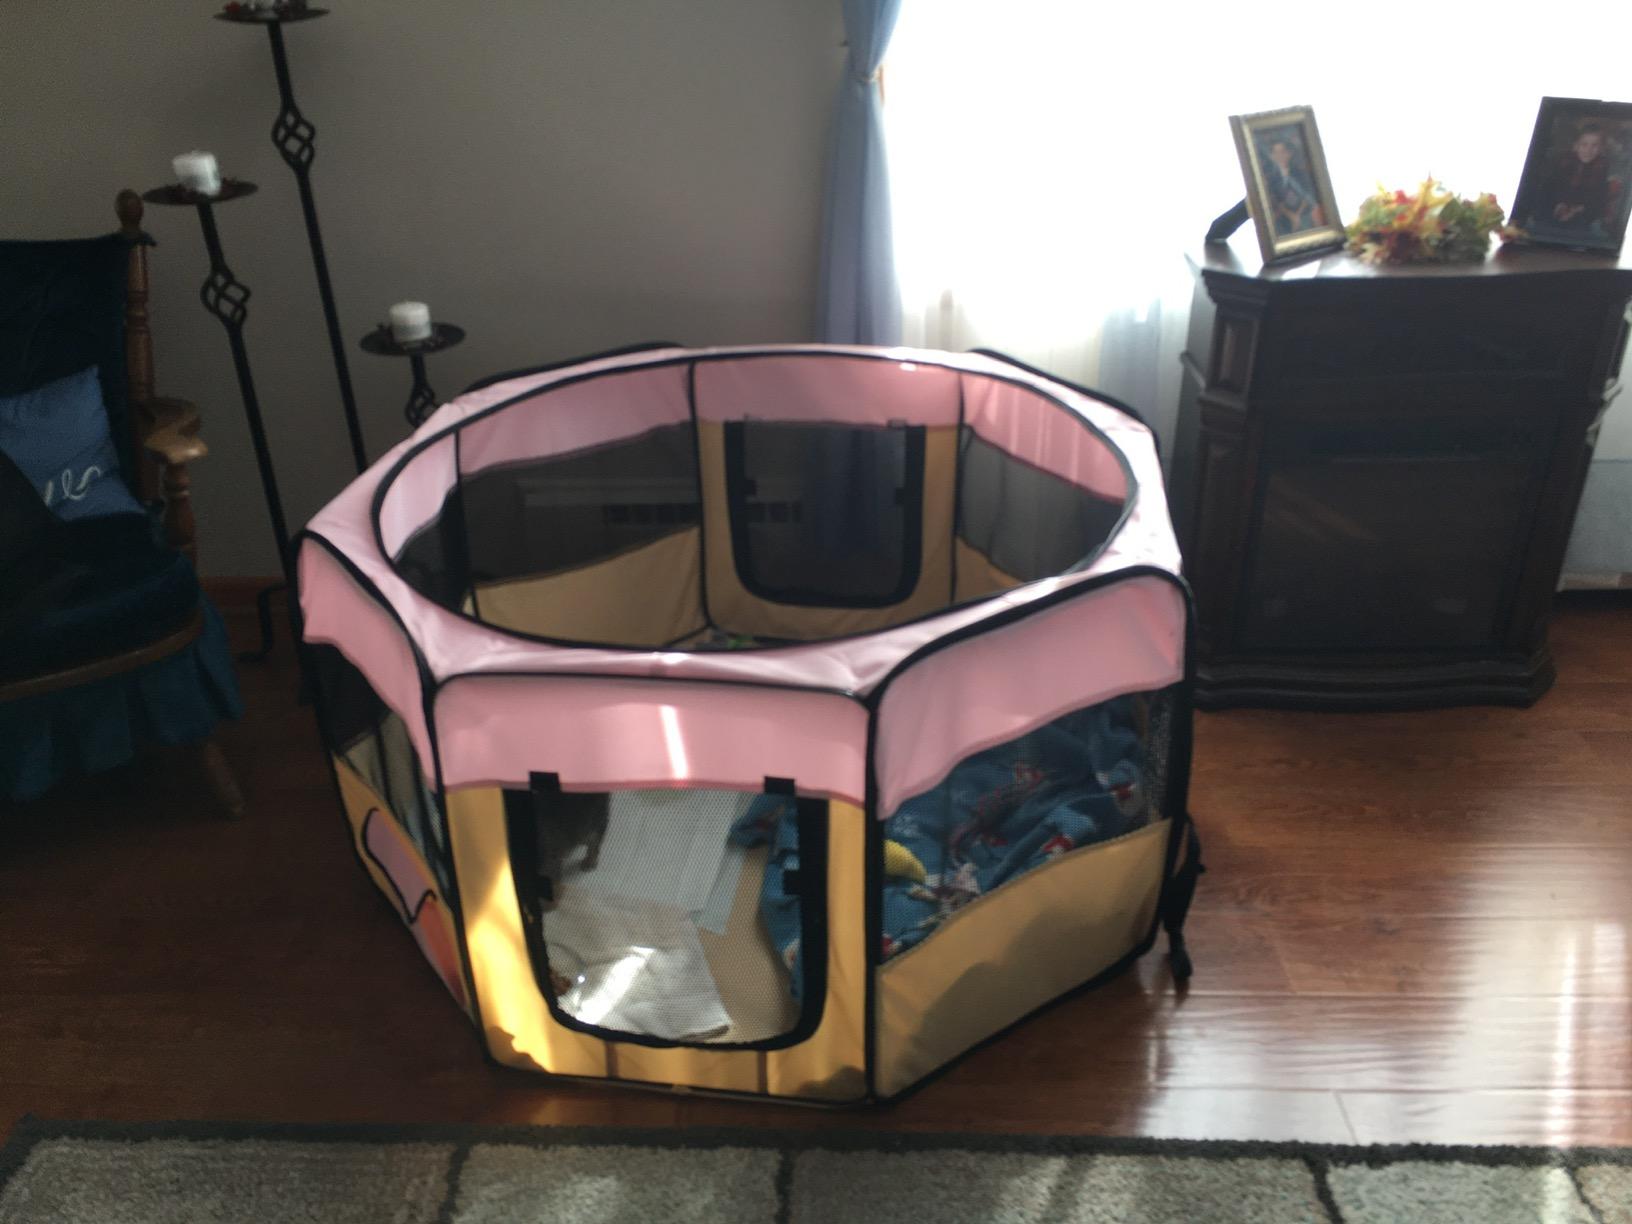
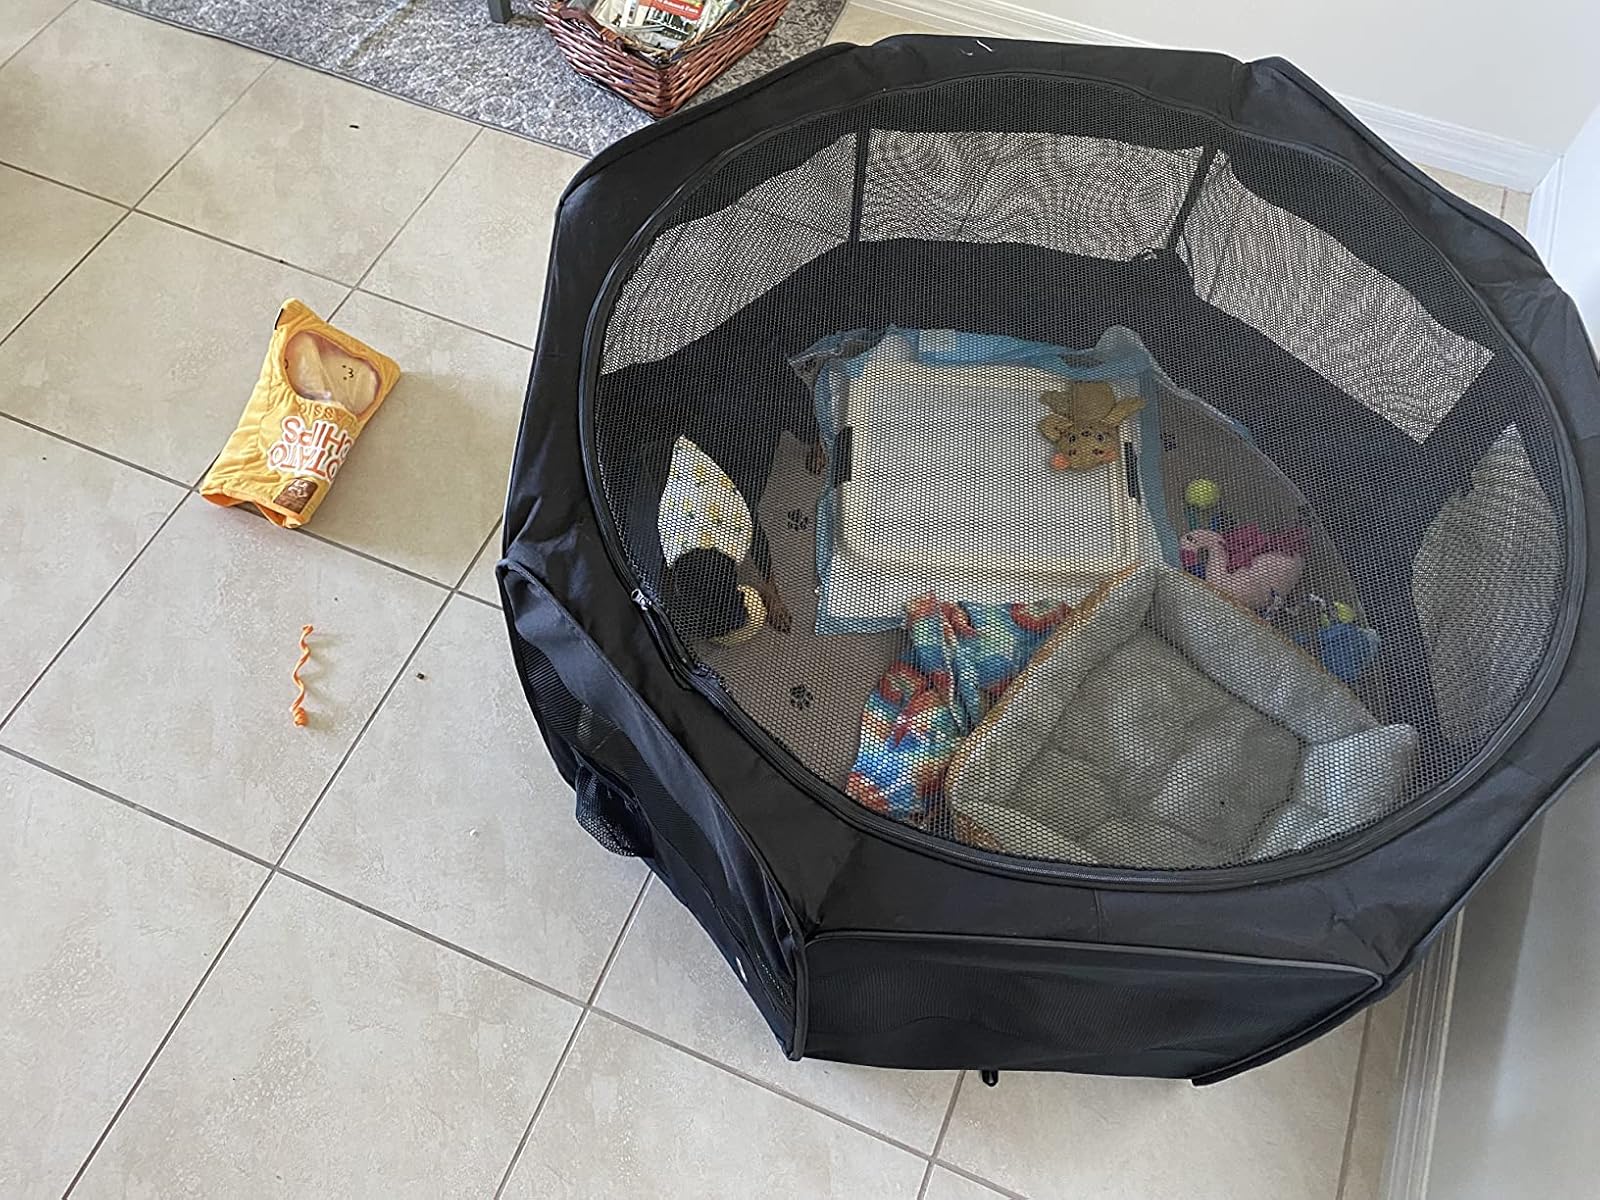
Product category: items_kennel
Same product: no